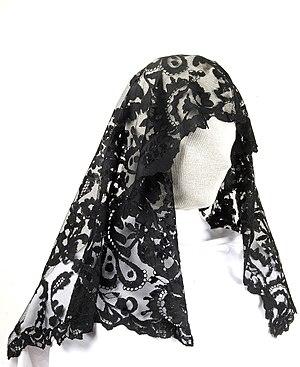
La mantille est un voile léger apparu en Espagne et qui était traditionnellement porté par les femmes catholiques à la messe.